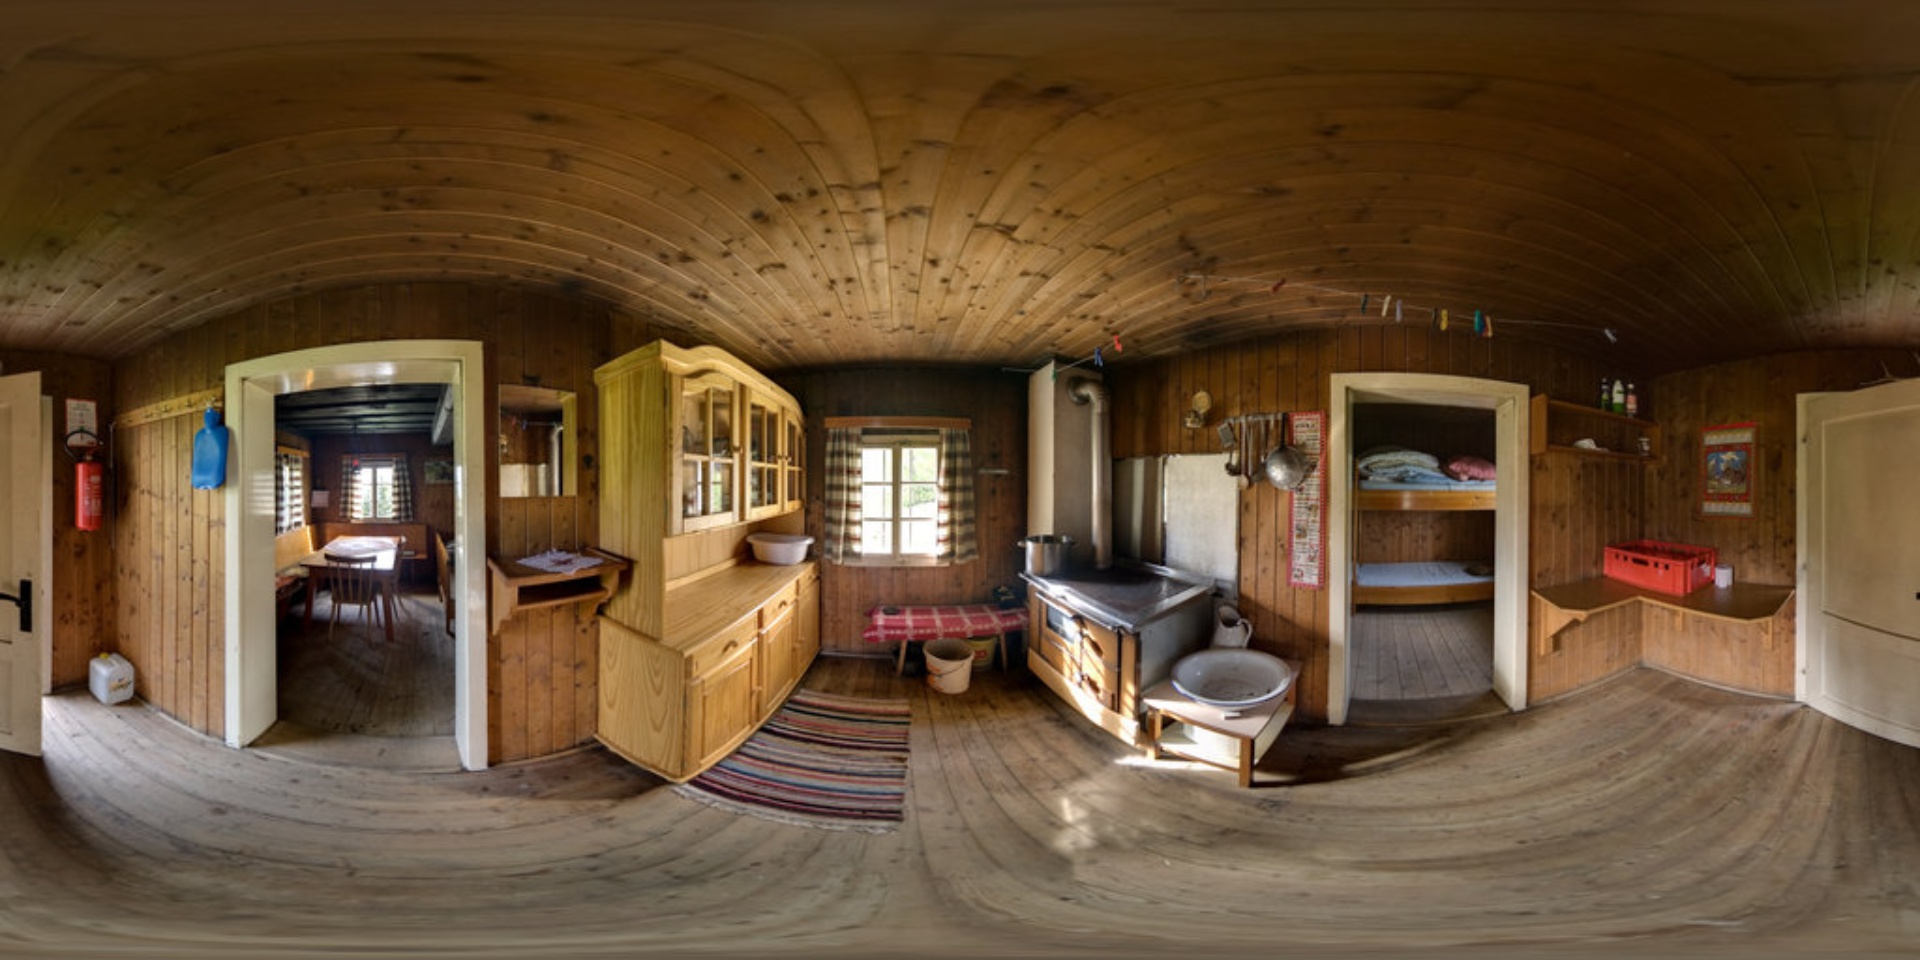
Referred object: the red fire extinguisher by the doorway

Referred object: Turn right to find the red crate on the shelf.

Referred object: the red crate near the bunk bed